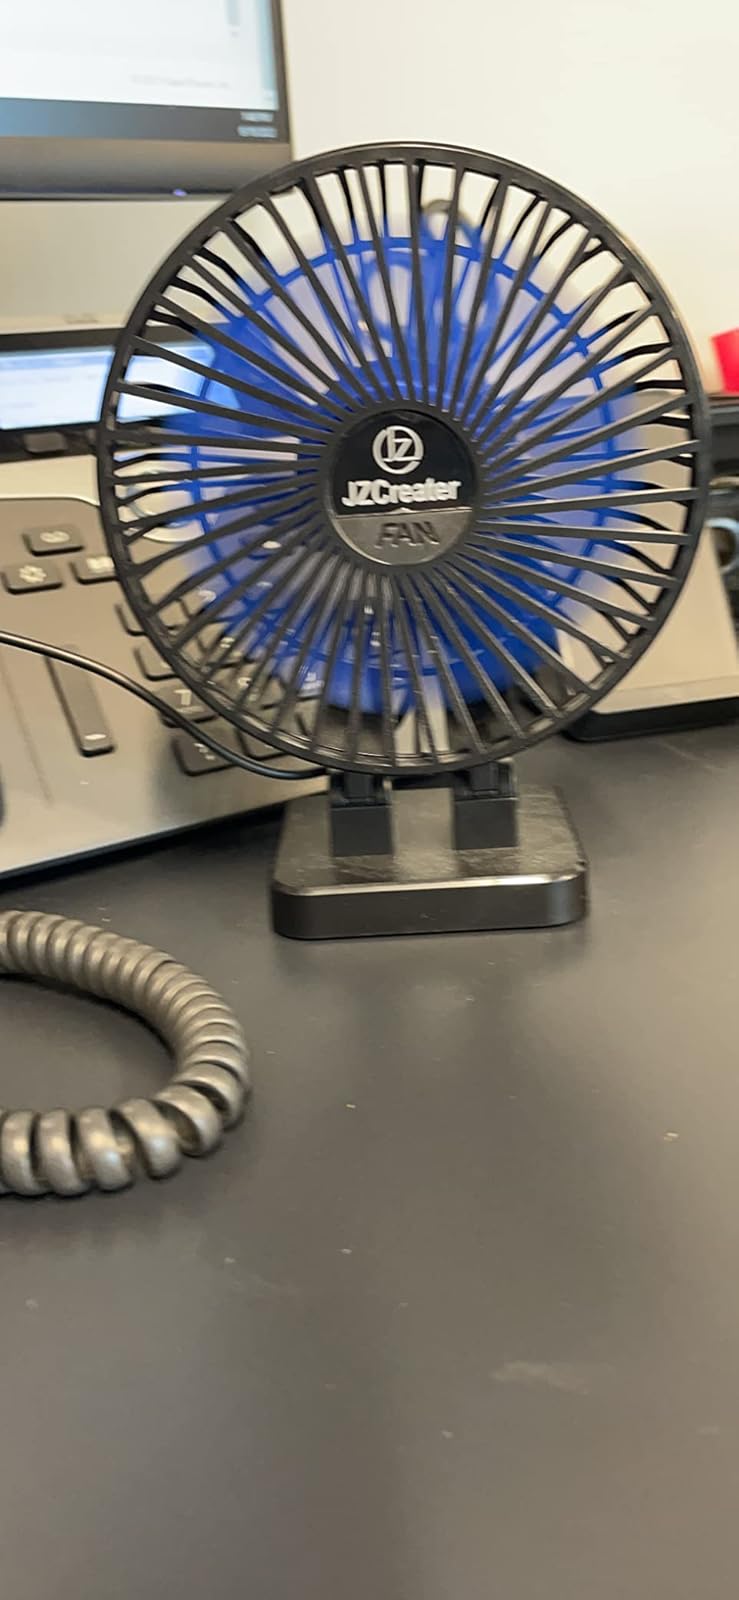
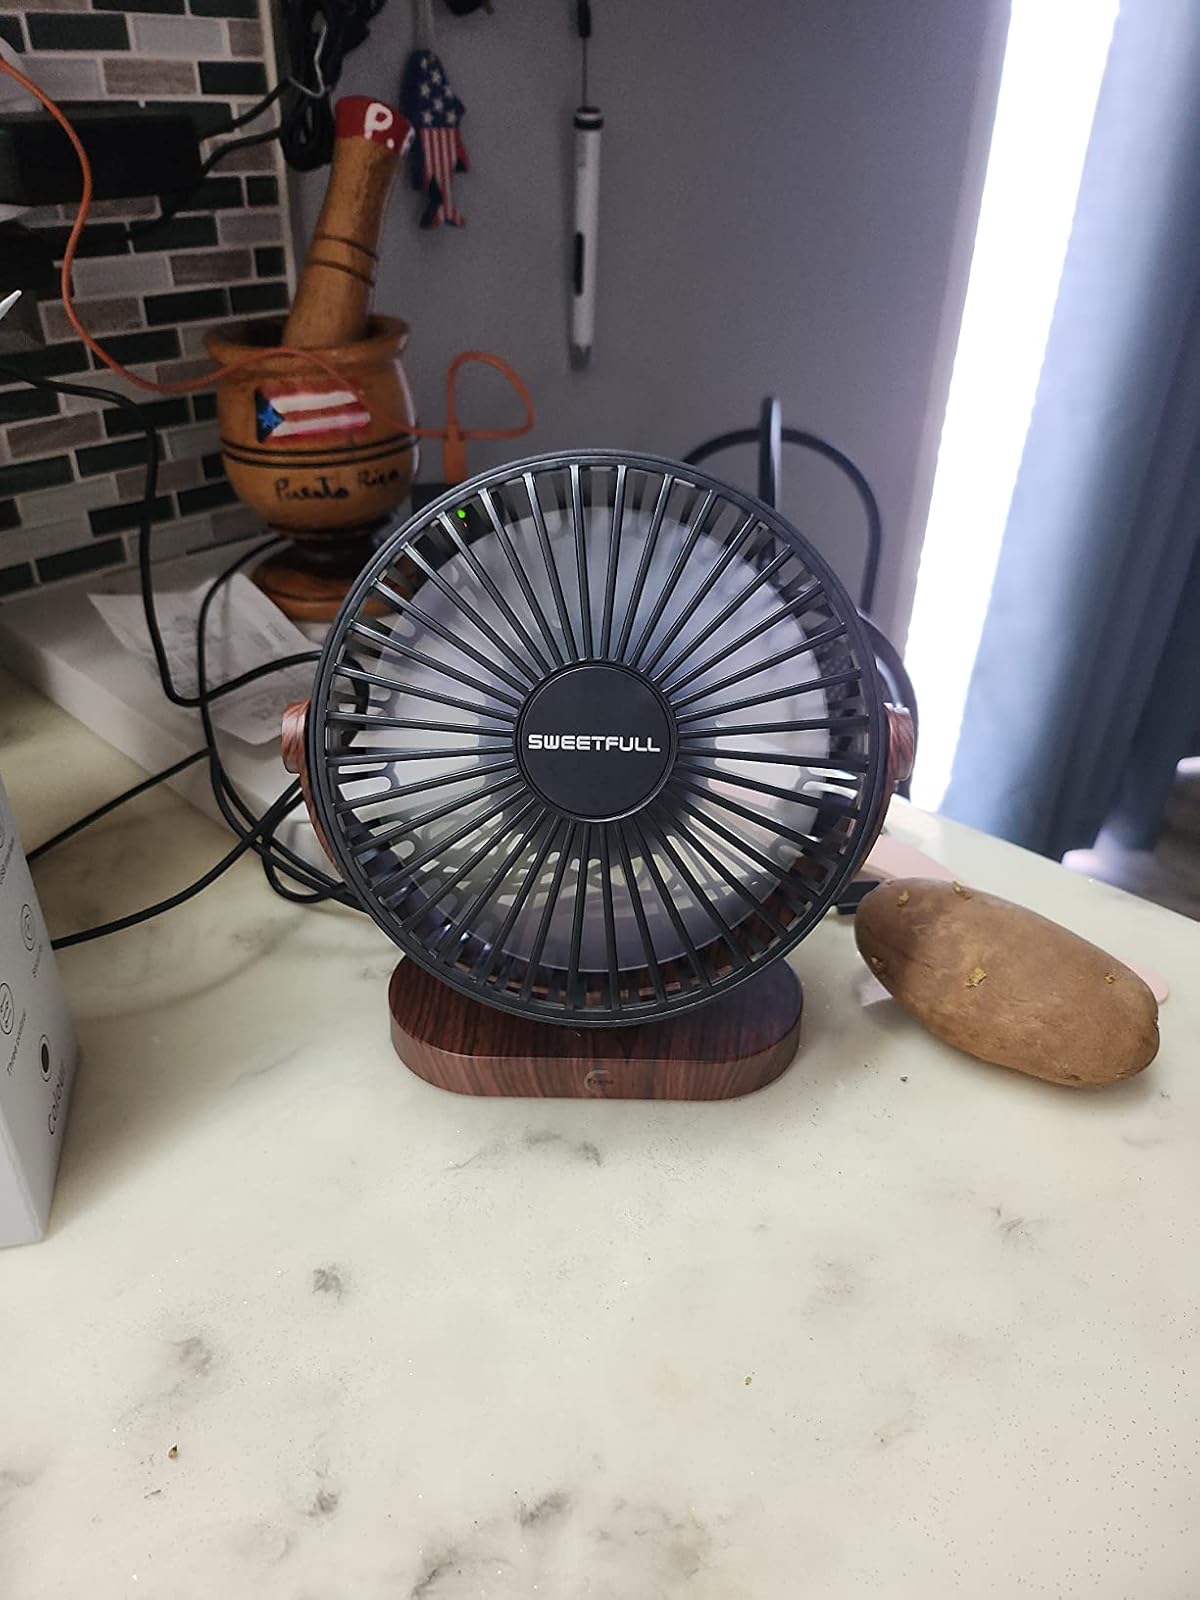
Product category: fan
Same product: no